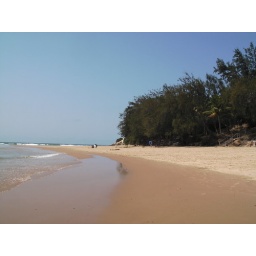
This was the beach in front of or little wooden house